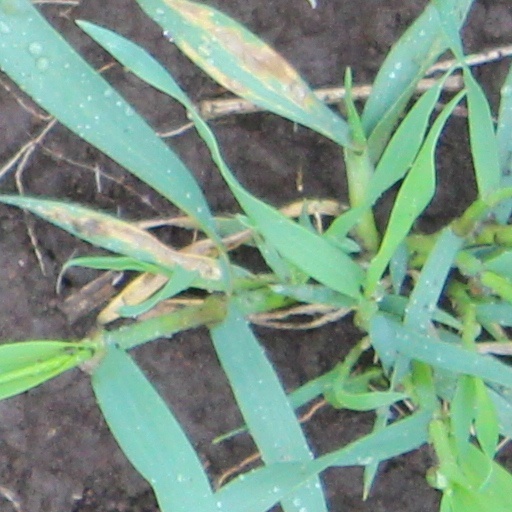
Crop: wheat